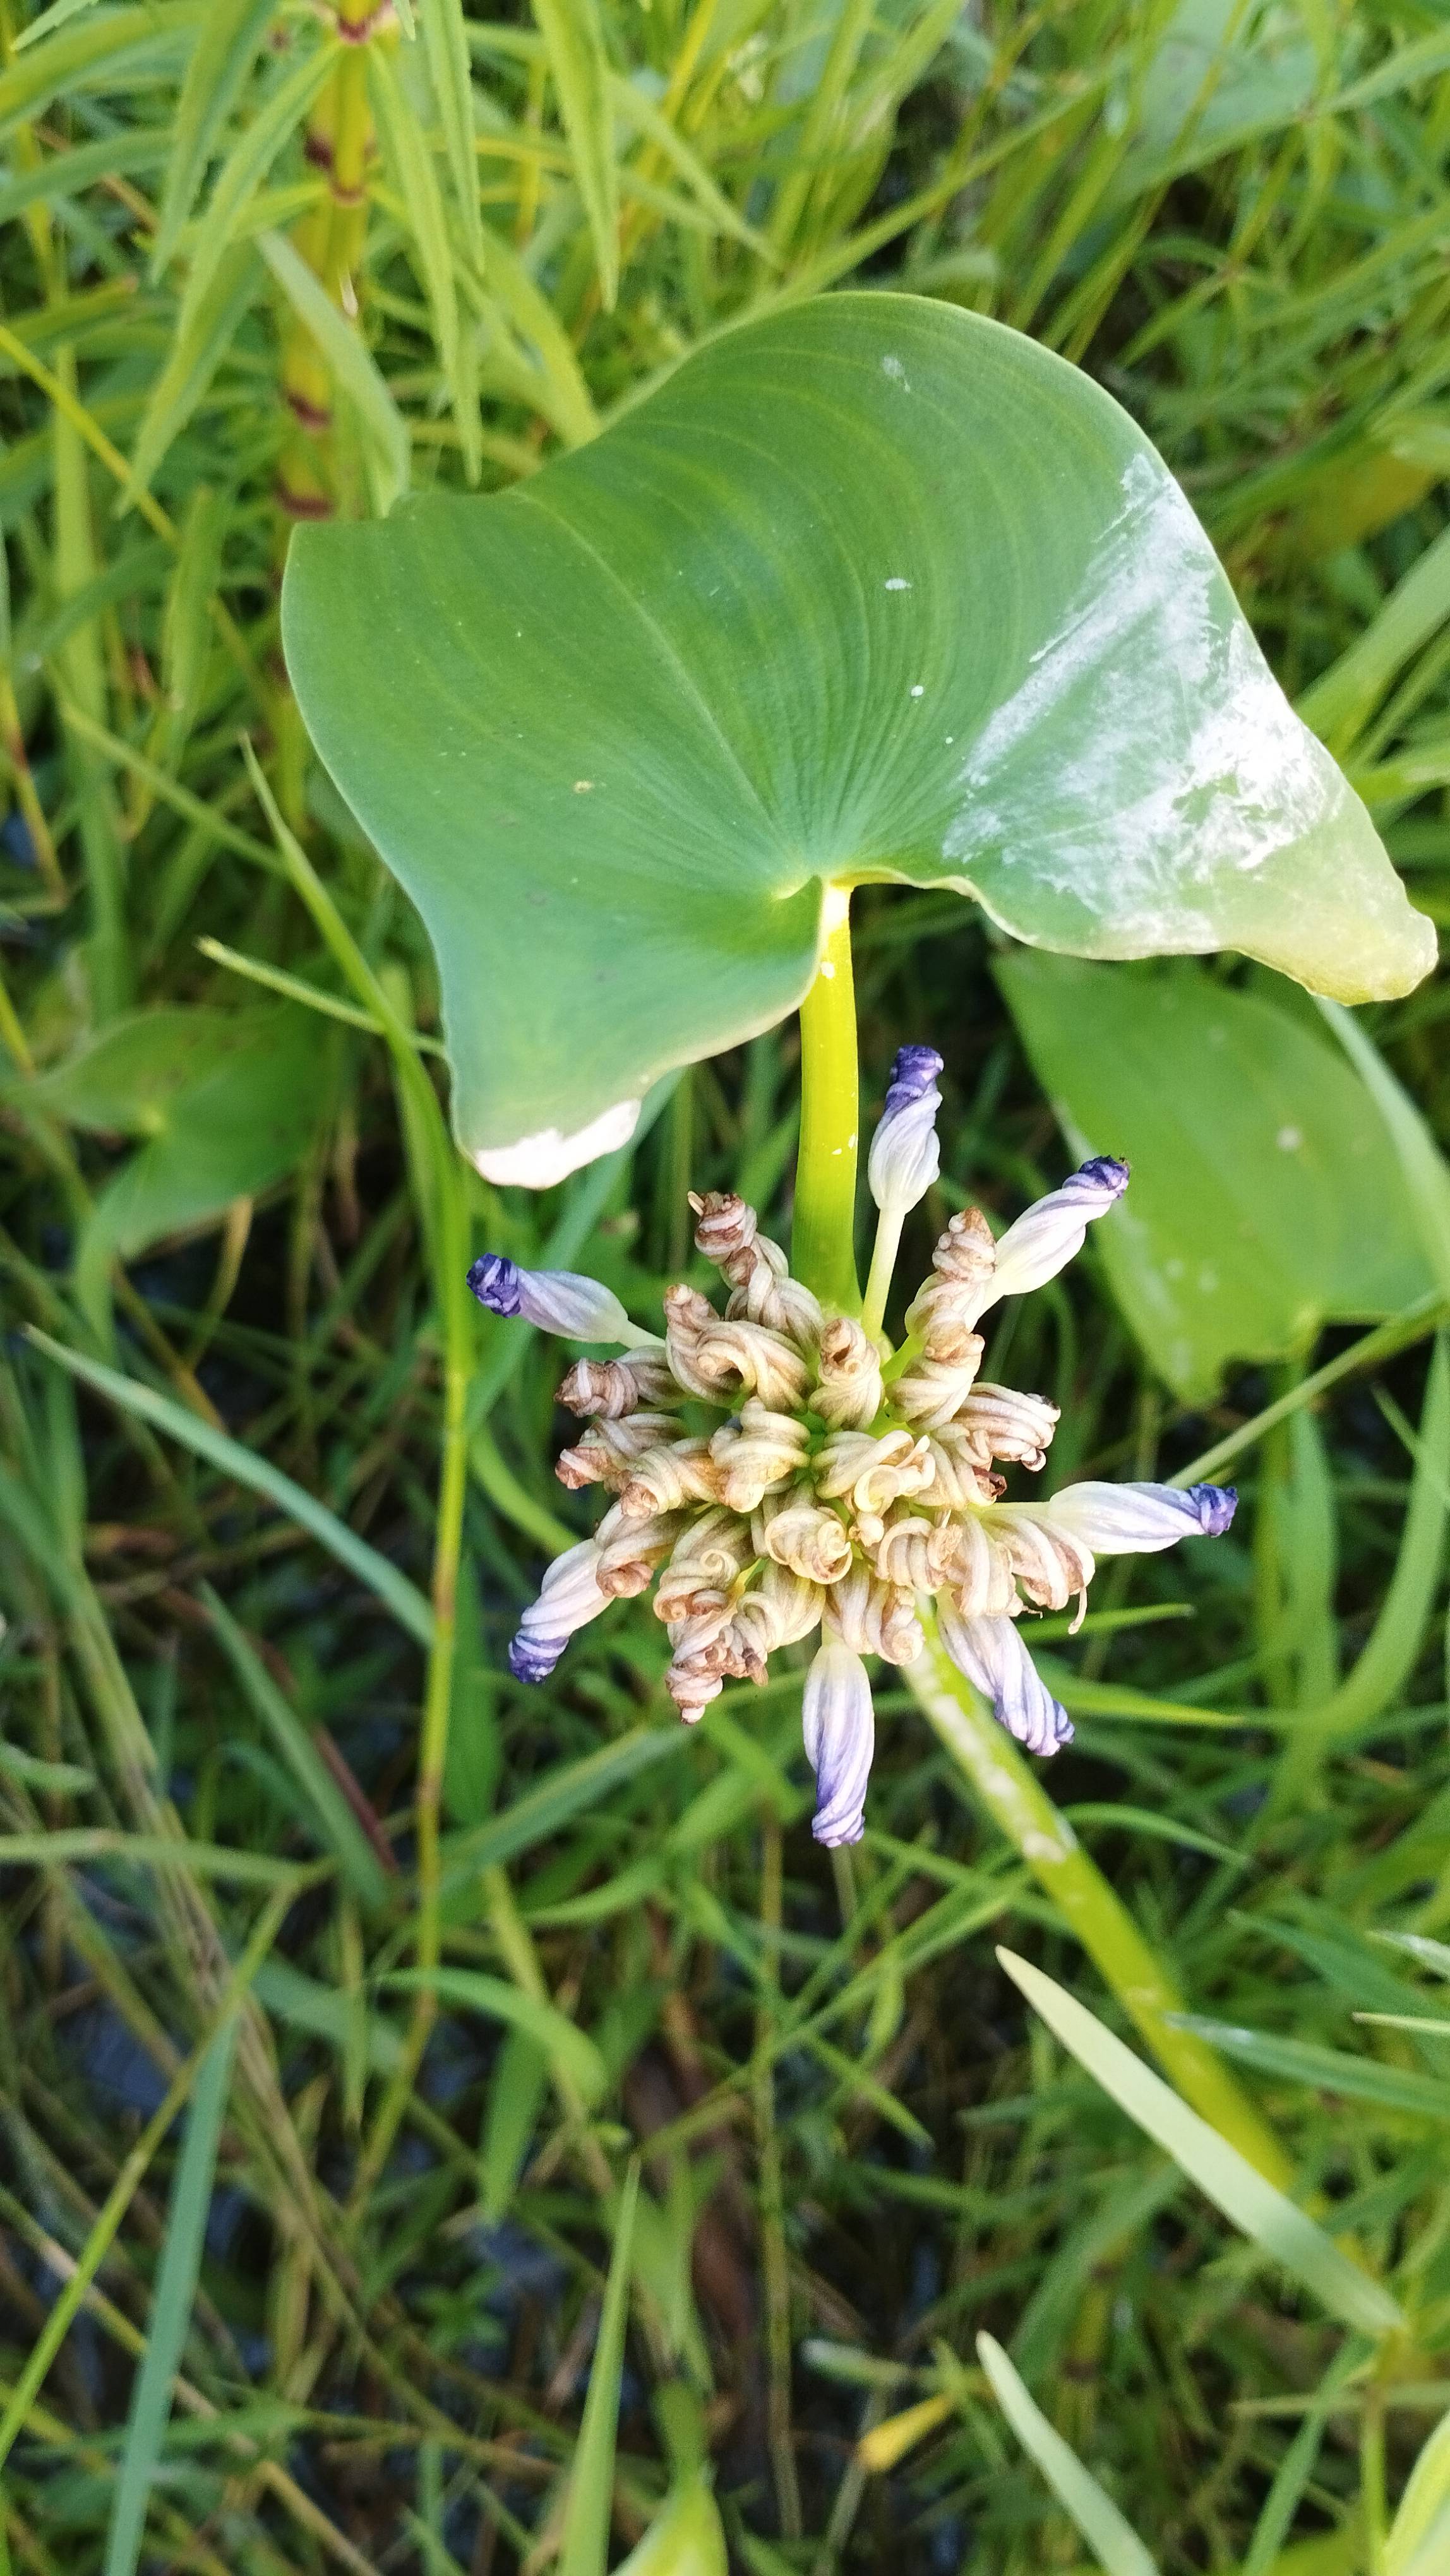
Species: Heartleaf False Pickerelweed (Monochoria korsakowii)